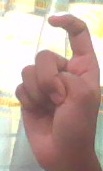
ASL sign: X